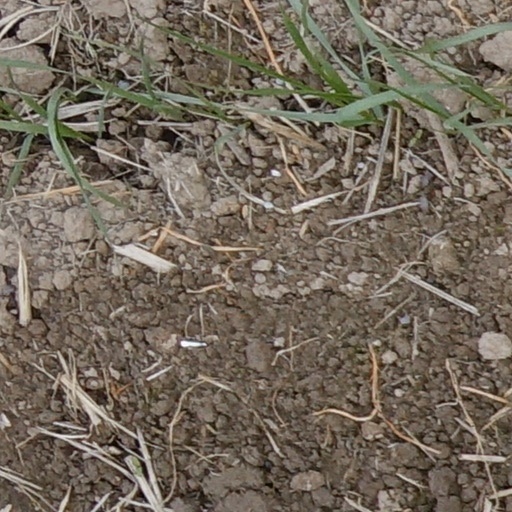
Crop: wheat